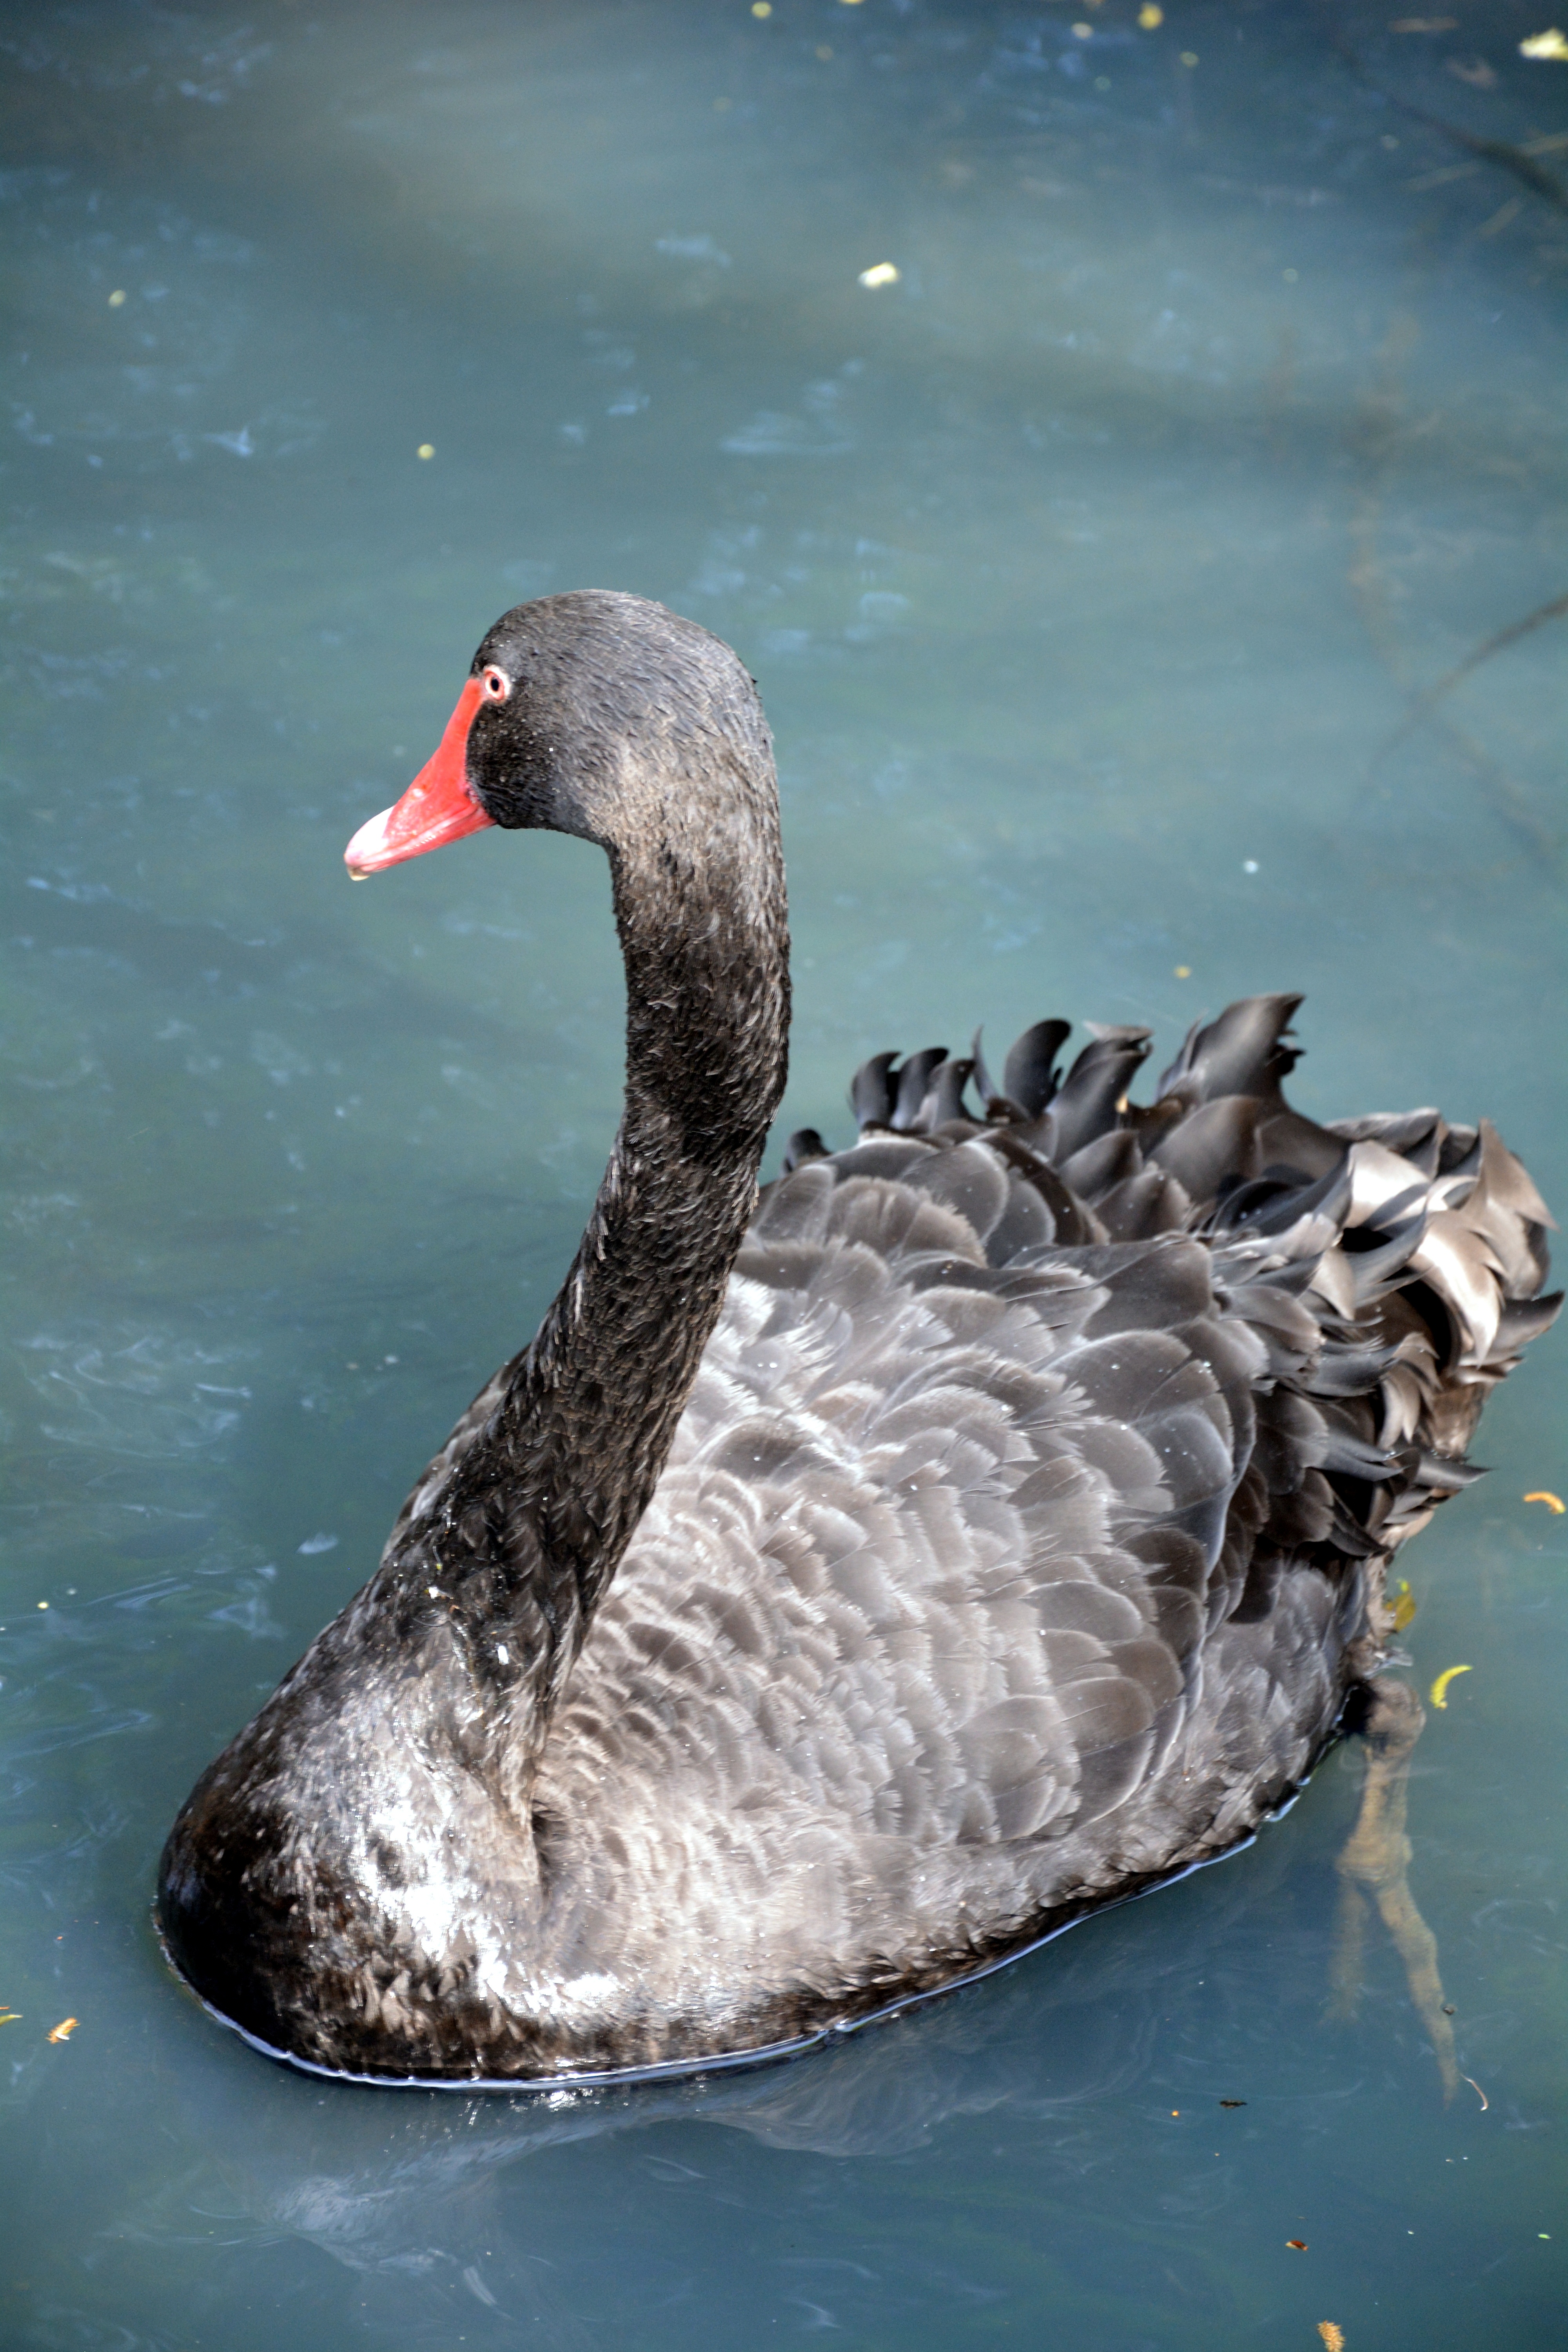
water, nature, bird, wing, wildlife, reflection, beak, fauna, swimming, long neck, swan, duck, vertebrate, waterfowl, water bird, feathered bird, black swan, ducks geese and swans